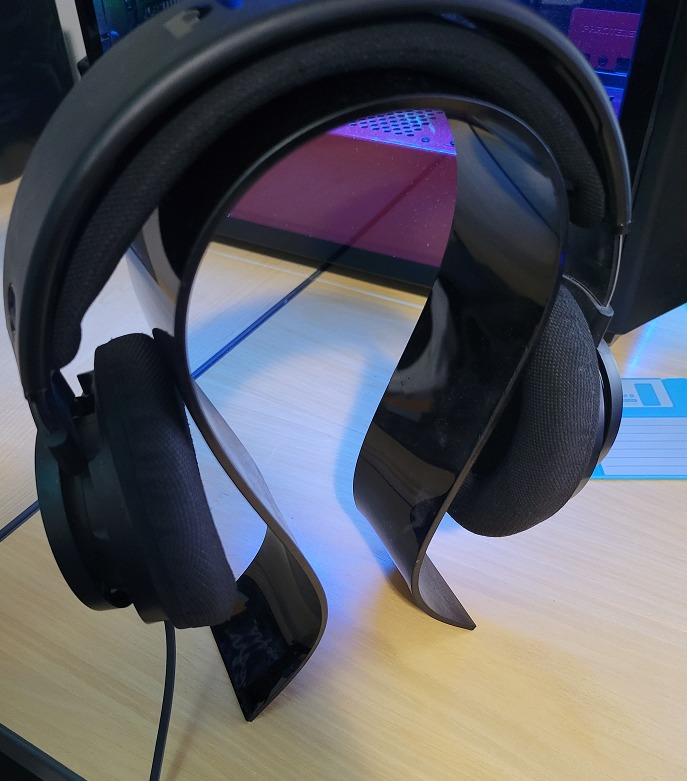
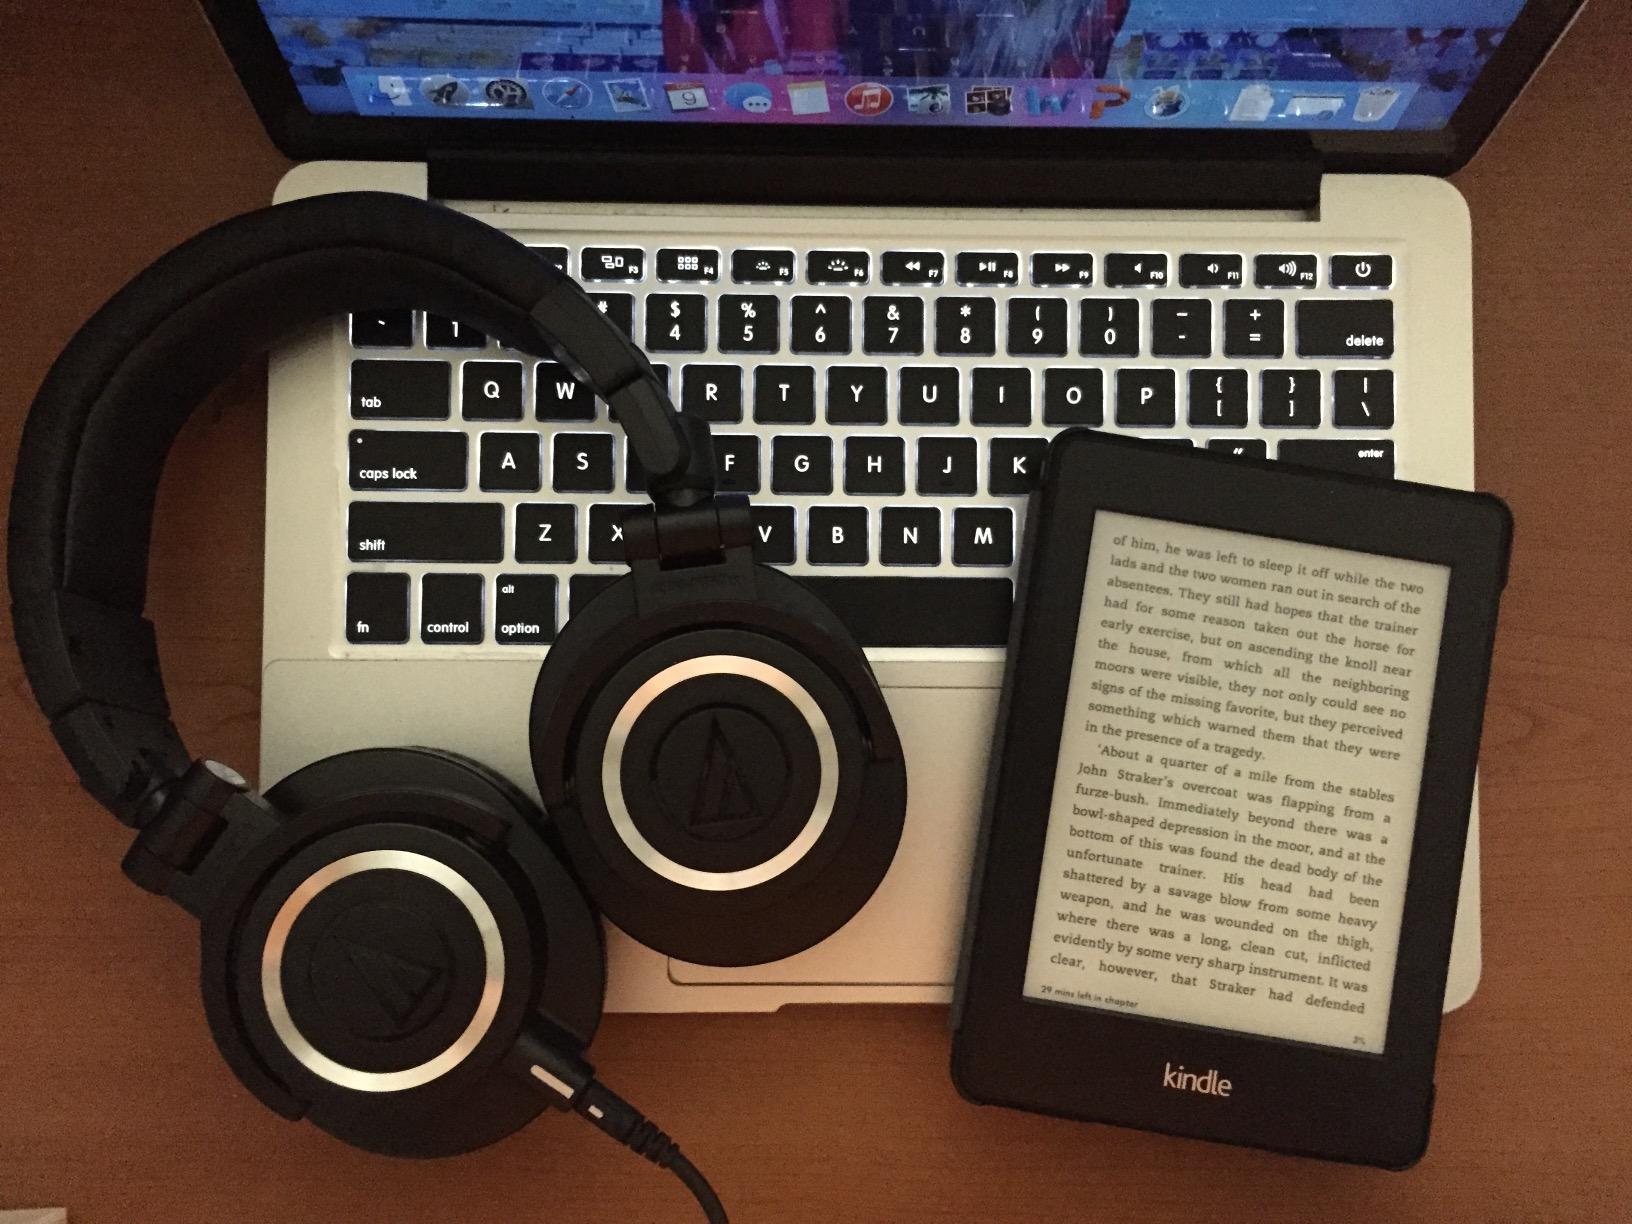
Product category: headphones
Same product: no